List of mammals of Belize

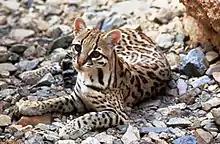
Ocelot

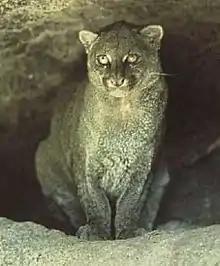
Jaguarundi

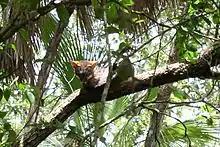
Gray fox

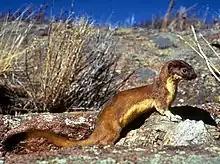
Long-tailed weasel

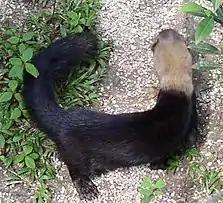
Tayra

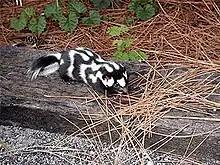
Eastern spotted skunk

There are over 260 species of carnivorans, the majority of which feed primarily on meat. They have a characteristic skull shape and dentition.